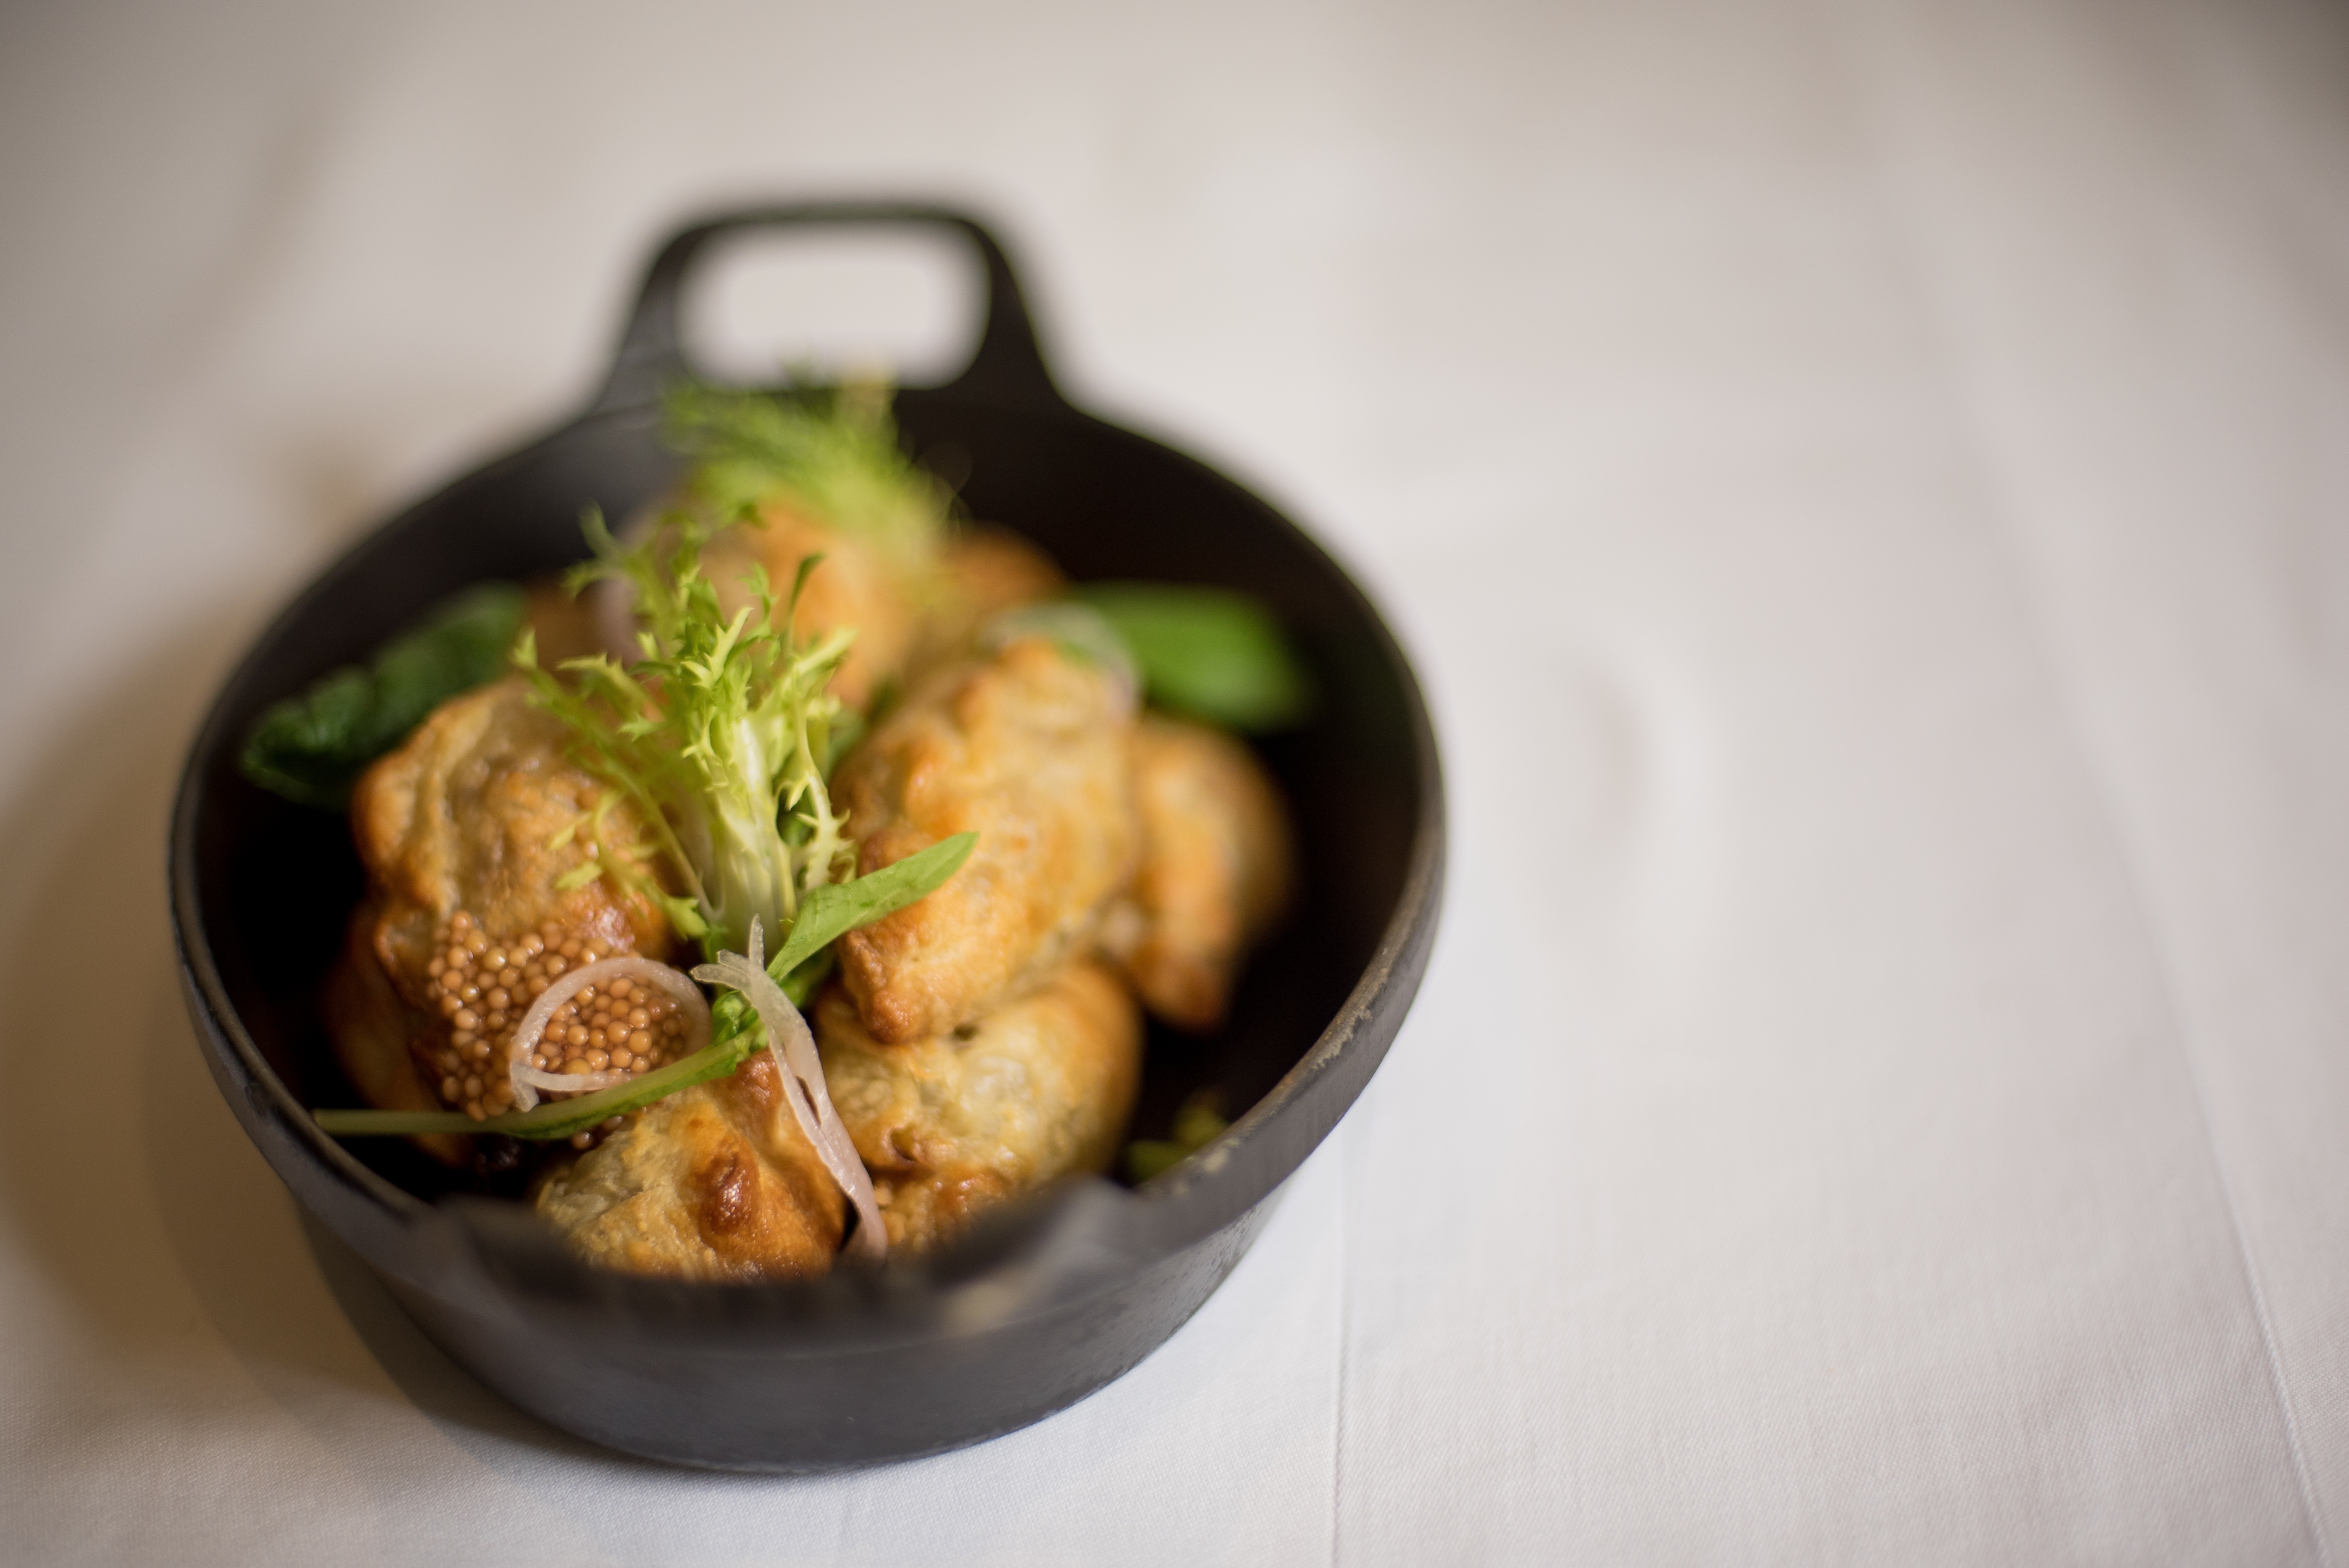
dish, meal, food, produce, vegetable, lunch, cuisine, asian food